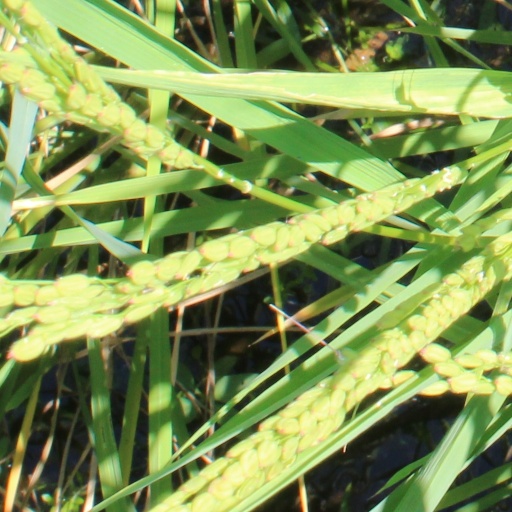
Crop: rice